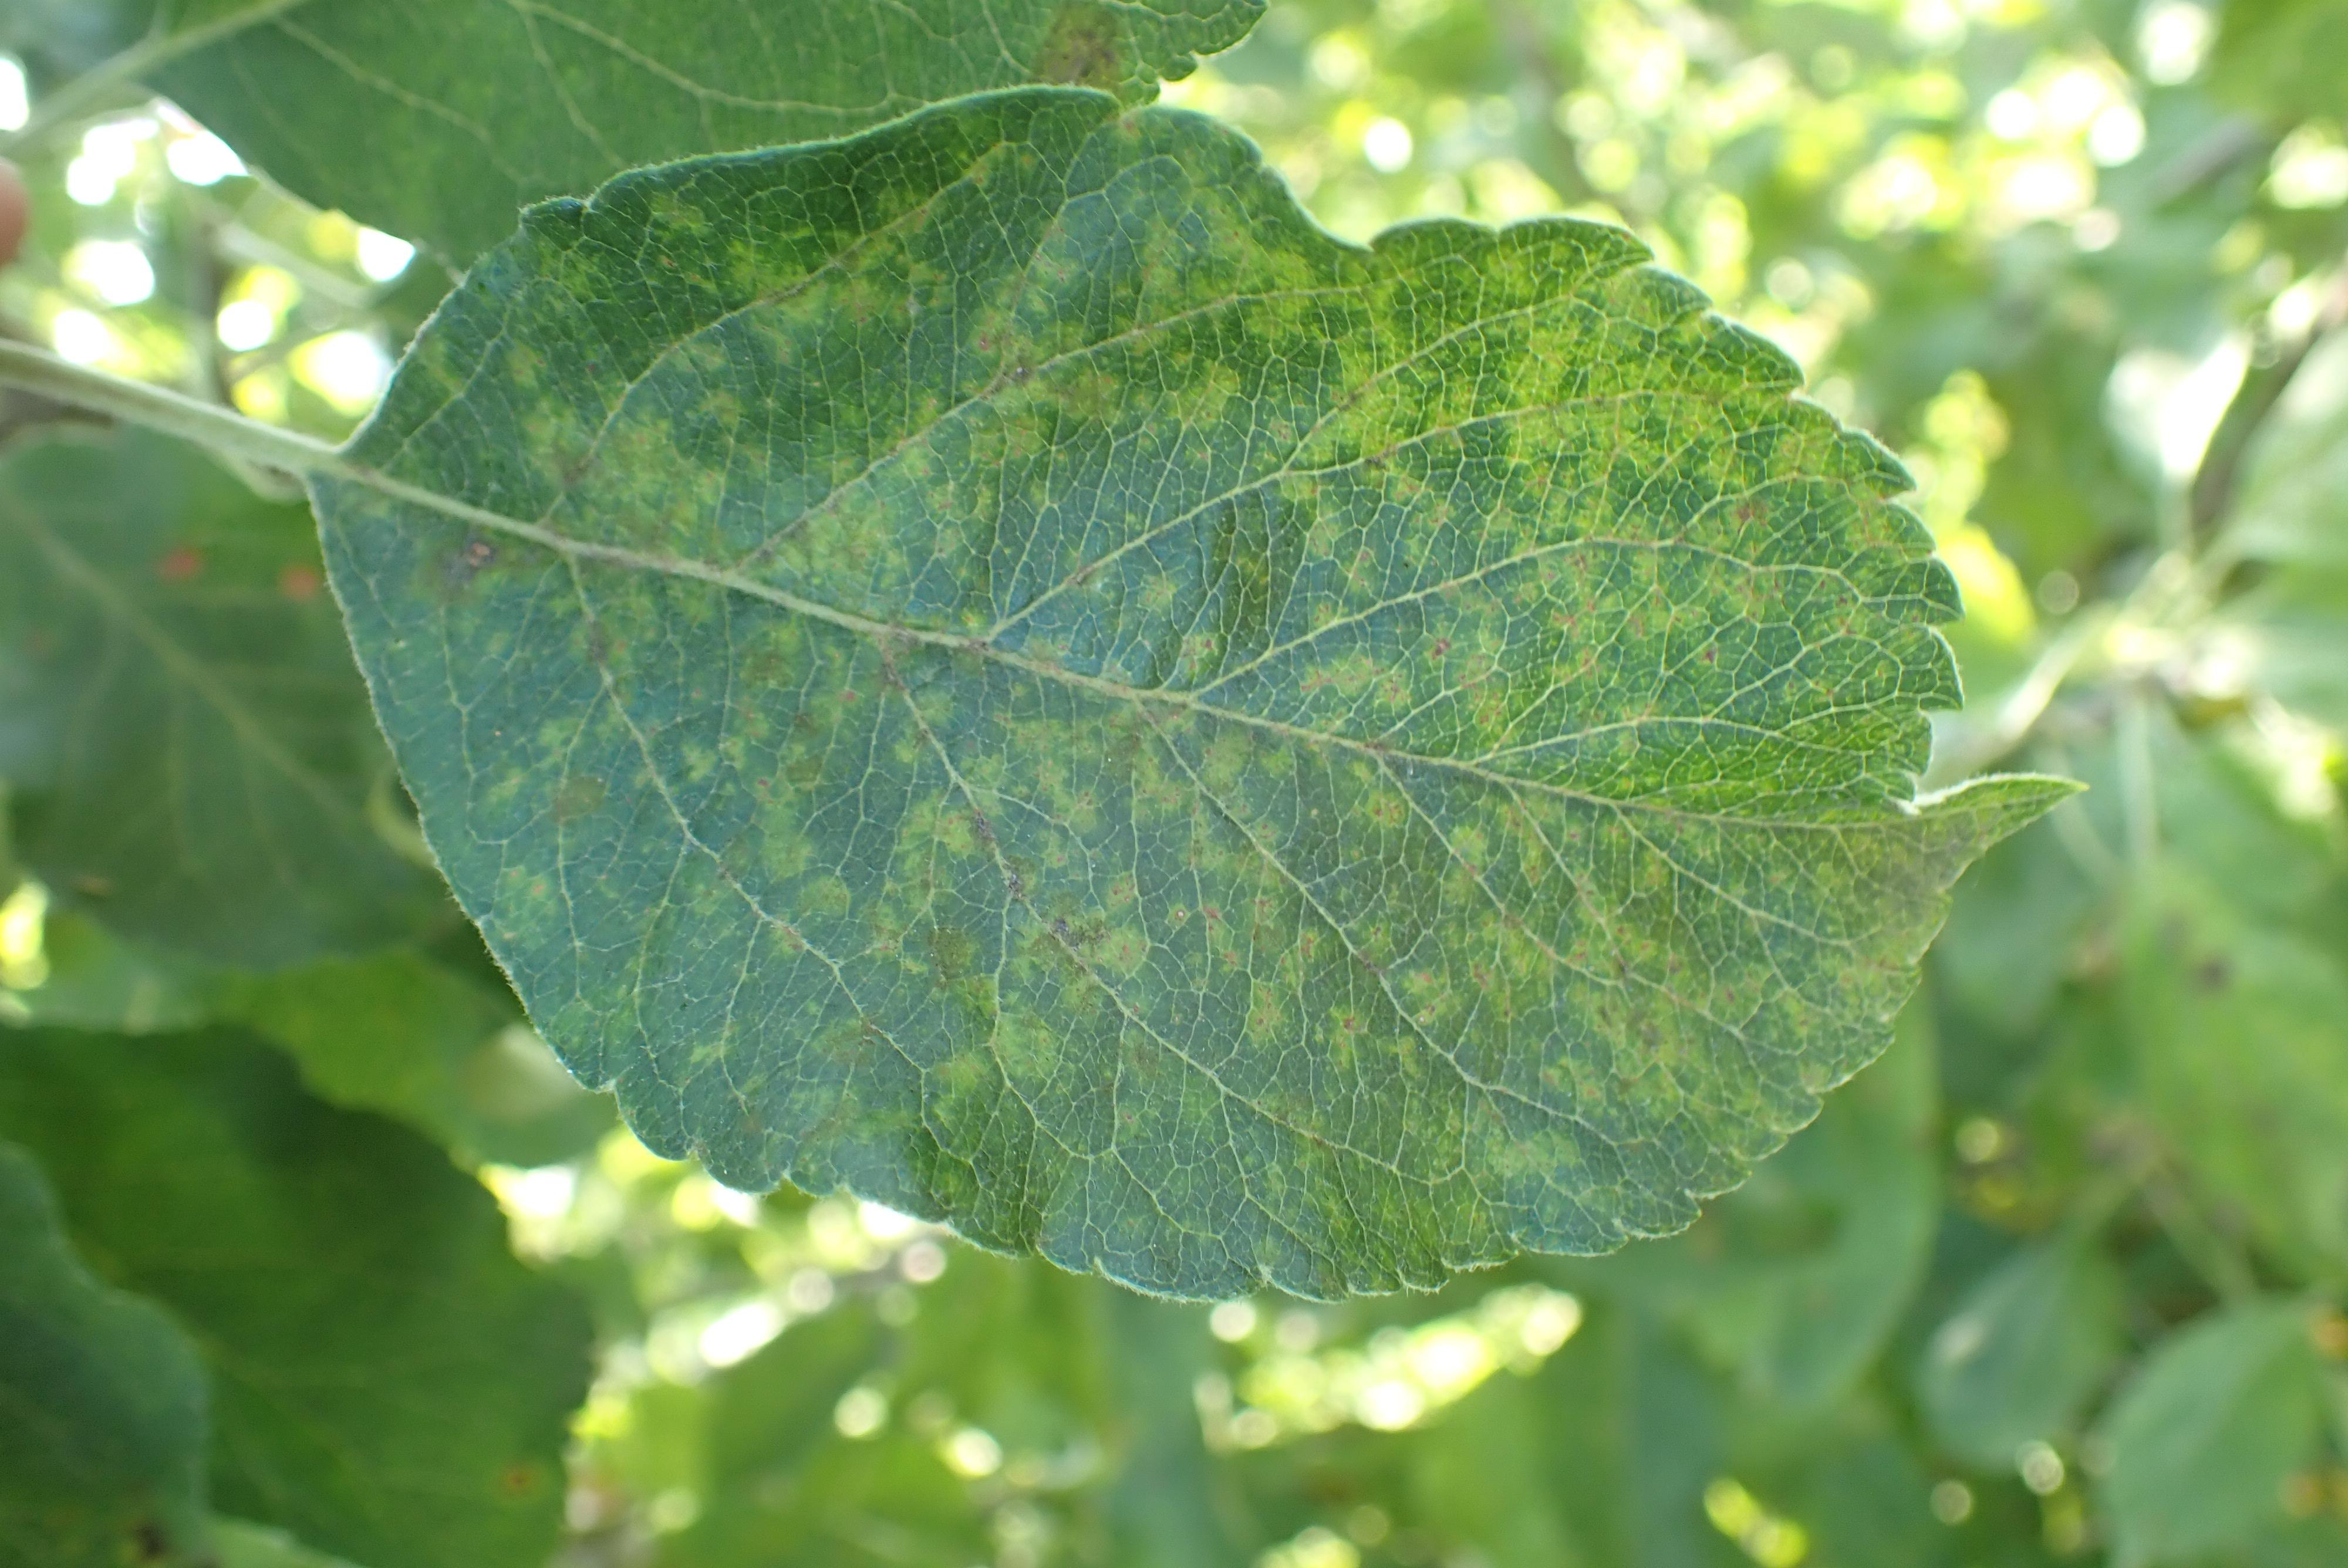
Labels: scab